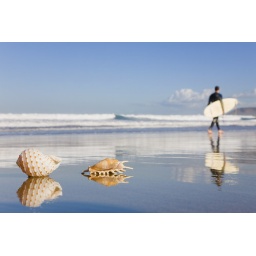
Surfer walking along the beach with seashells in the foreground. MR available.